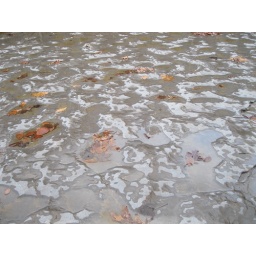
natural modern water erosion in the limestone bed of the falls